Mass rocks in Clontibret

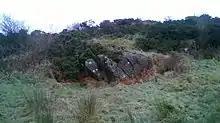
Lemgare Mass Rock

The 1950s survey records Mass rocks at Lemgare and at Tasson, with a rock or hut at Dunfelimy near Annyalla.